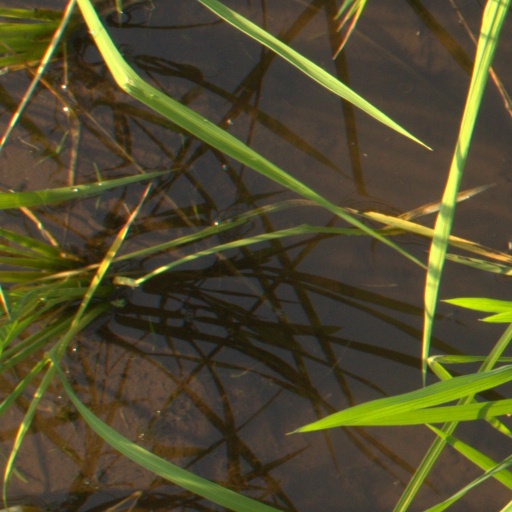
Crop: rice